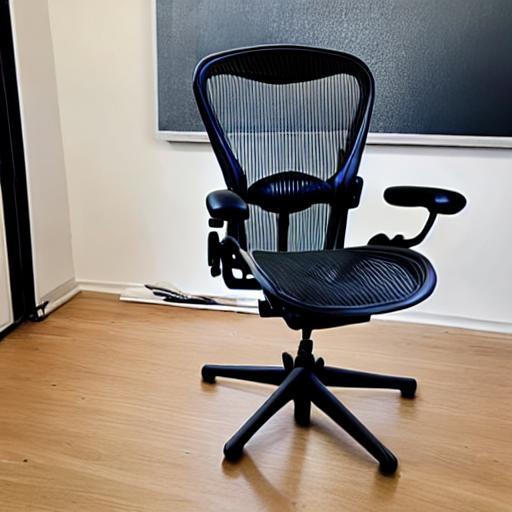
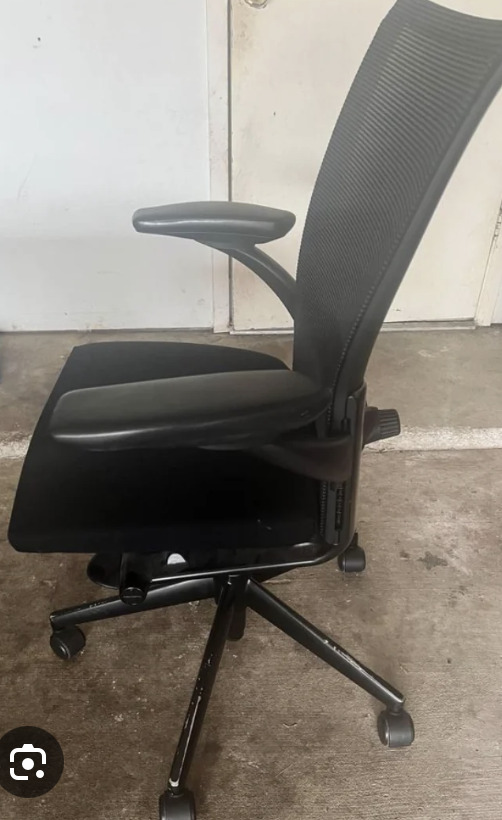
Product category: items_chair
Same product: no